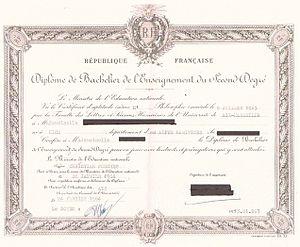
Diplôme du baccalauréat philosophie
En France, un lycée de jeunes filles était un établissement public d'enseignement secondaire. Institués par la loi Camille Sée de 1880, les lycées publics de jeunes filles ont existé jusqu'aux années « 1960 » avant que la mixité ne se généralisât dans tous les lycées de garçons comme de filles qui deviennent alors des « lycées mixtes » puis des « lycées » et enfin des « lycées régionaux ».